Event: Nepal Earthquake
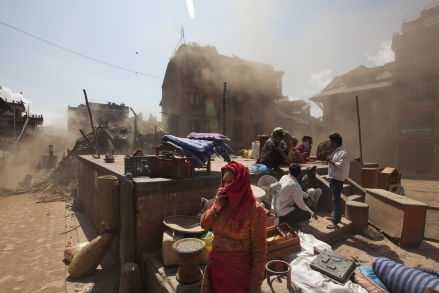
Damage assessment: damage